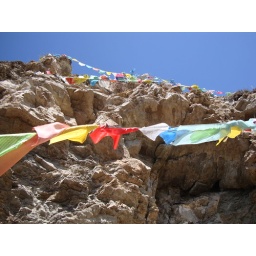
rock face above the cabin